Jean Roatta

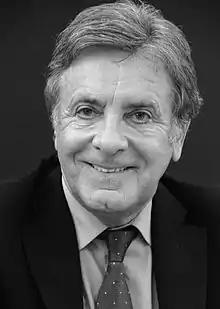
Jean Roatta in May 2013

Jean Roatta (born 13 December 1941 in Marseille) was the deputy for Bouches-du-Rhône's 3rd constituency in the National Assembly of France from 1993 to 2012, as a member of Union for French Democracy and then the Union for a Popular Movement.